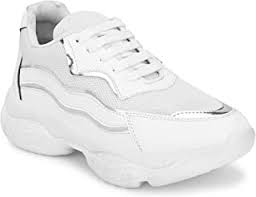
Label: Sneaker